Laurel Park Historic District

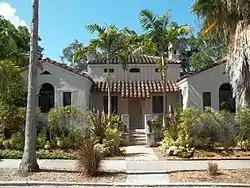

Laurel Park Historic District is a historic district in Sarasota, Florida, United States. It is bounded by Morrill Street, Orange Avenue, Brother Geenen Way, Julia Place and Lafayette Court. On March 11, 2008, it was added to the U.S. National Register of Historic Places.